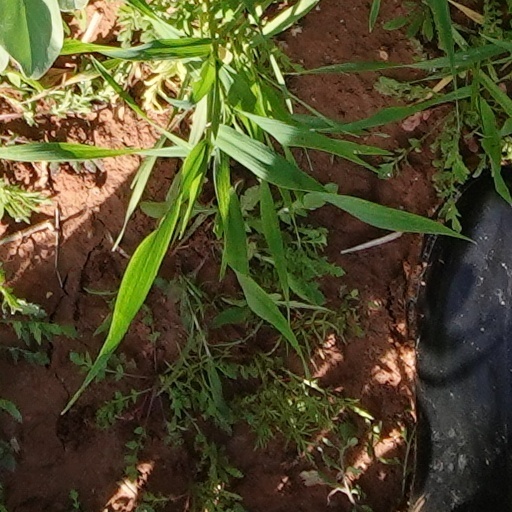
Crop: wheat